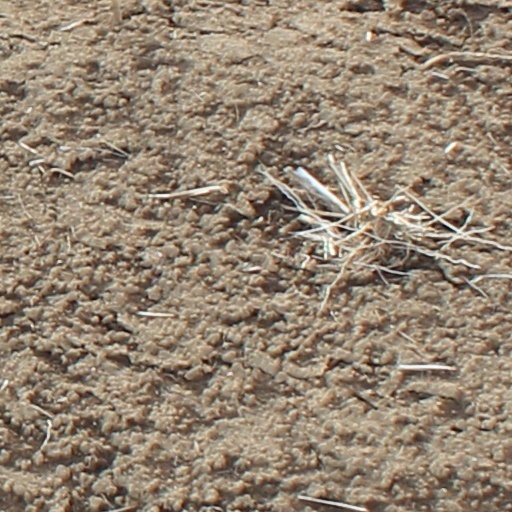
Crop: wheat